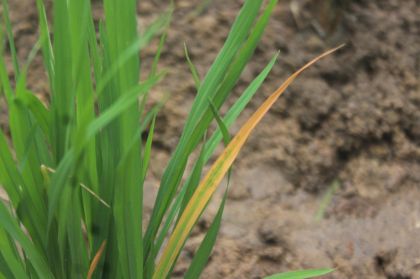
Disease: Tungro